Sergio Marchisio

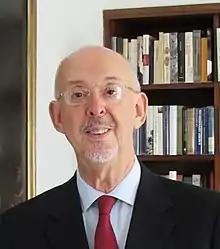
Prof. Sergio Marchisio

Sergio Marchisio (born 1949) is a full professor at Sapienza University of Rome. He also serves as an expert legal consultant for the Italian Ministry of Foreign Affairs and as a delegate to various international organizations and conferences.